Historic Mims Park

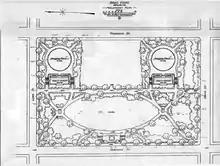
Original Olmsted Plan of Mims Park

Historic Mims Park was created on Mayor Livingston Mims's initiative and named in his honor. Designed in the late 19th century by the Olmsted brothers, it featured meadows, trees, walking paths, fountains and a playground.